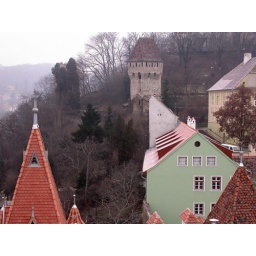
The view from the clock tower in Sigishoara